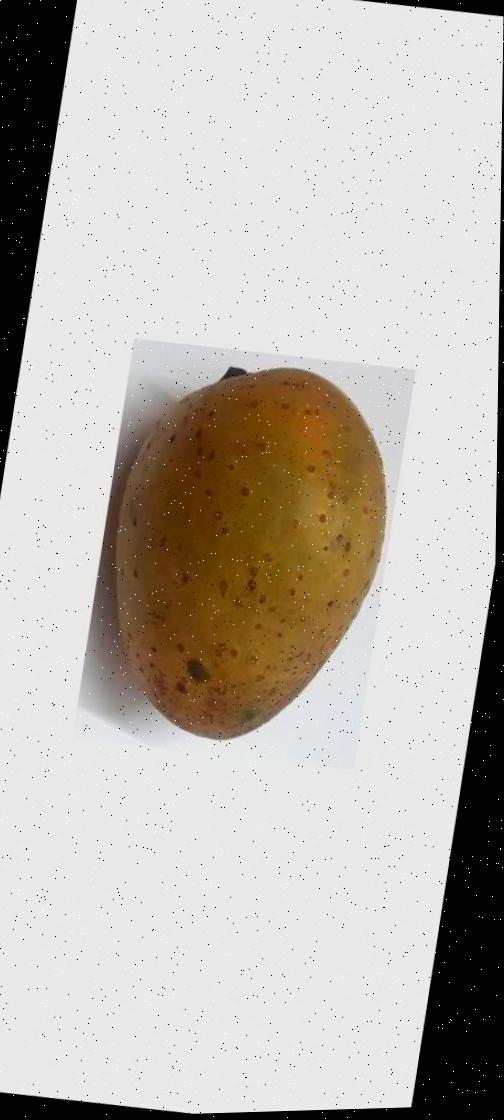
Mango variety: Gourmoti